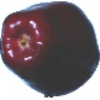
Label: red_delicious_apple